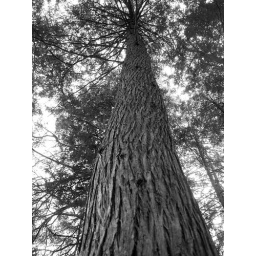
a beautiful tree i saw in my many forest adventures